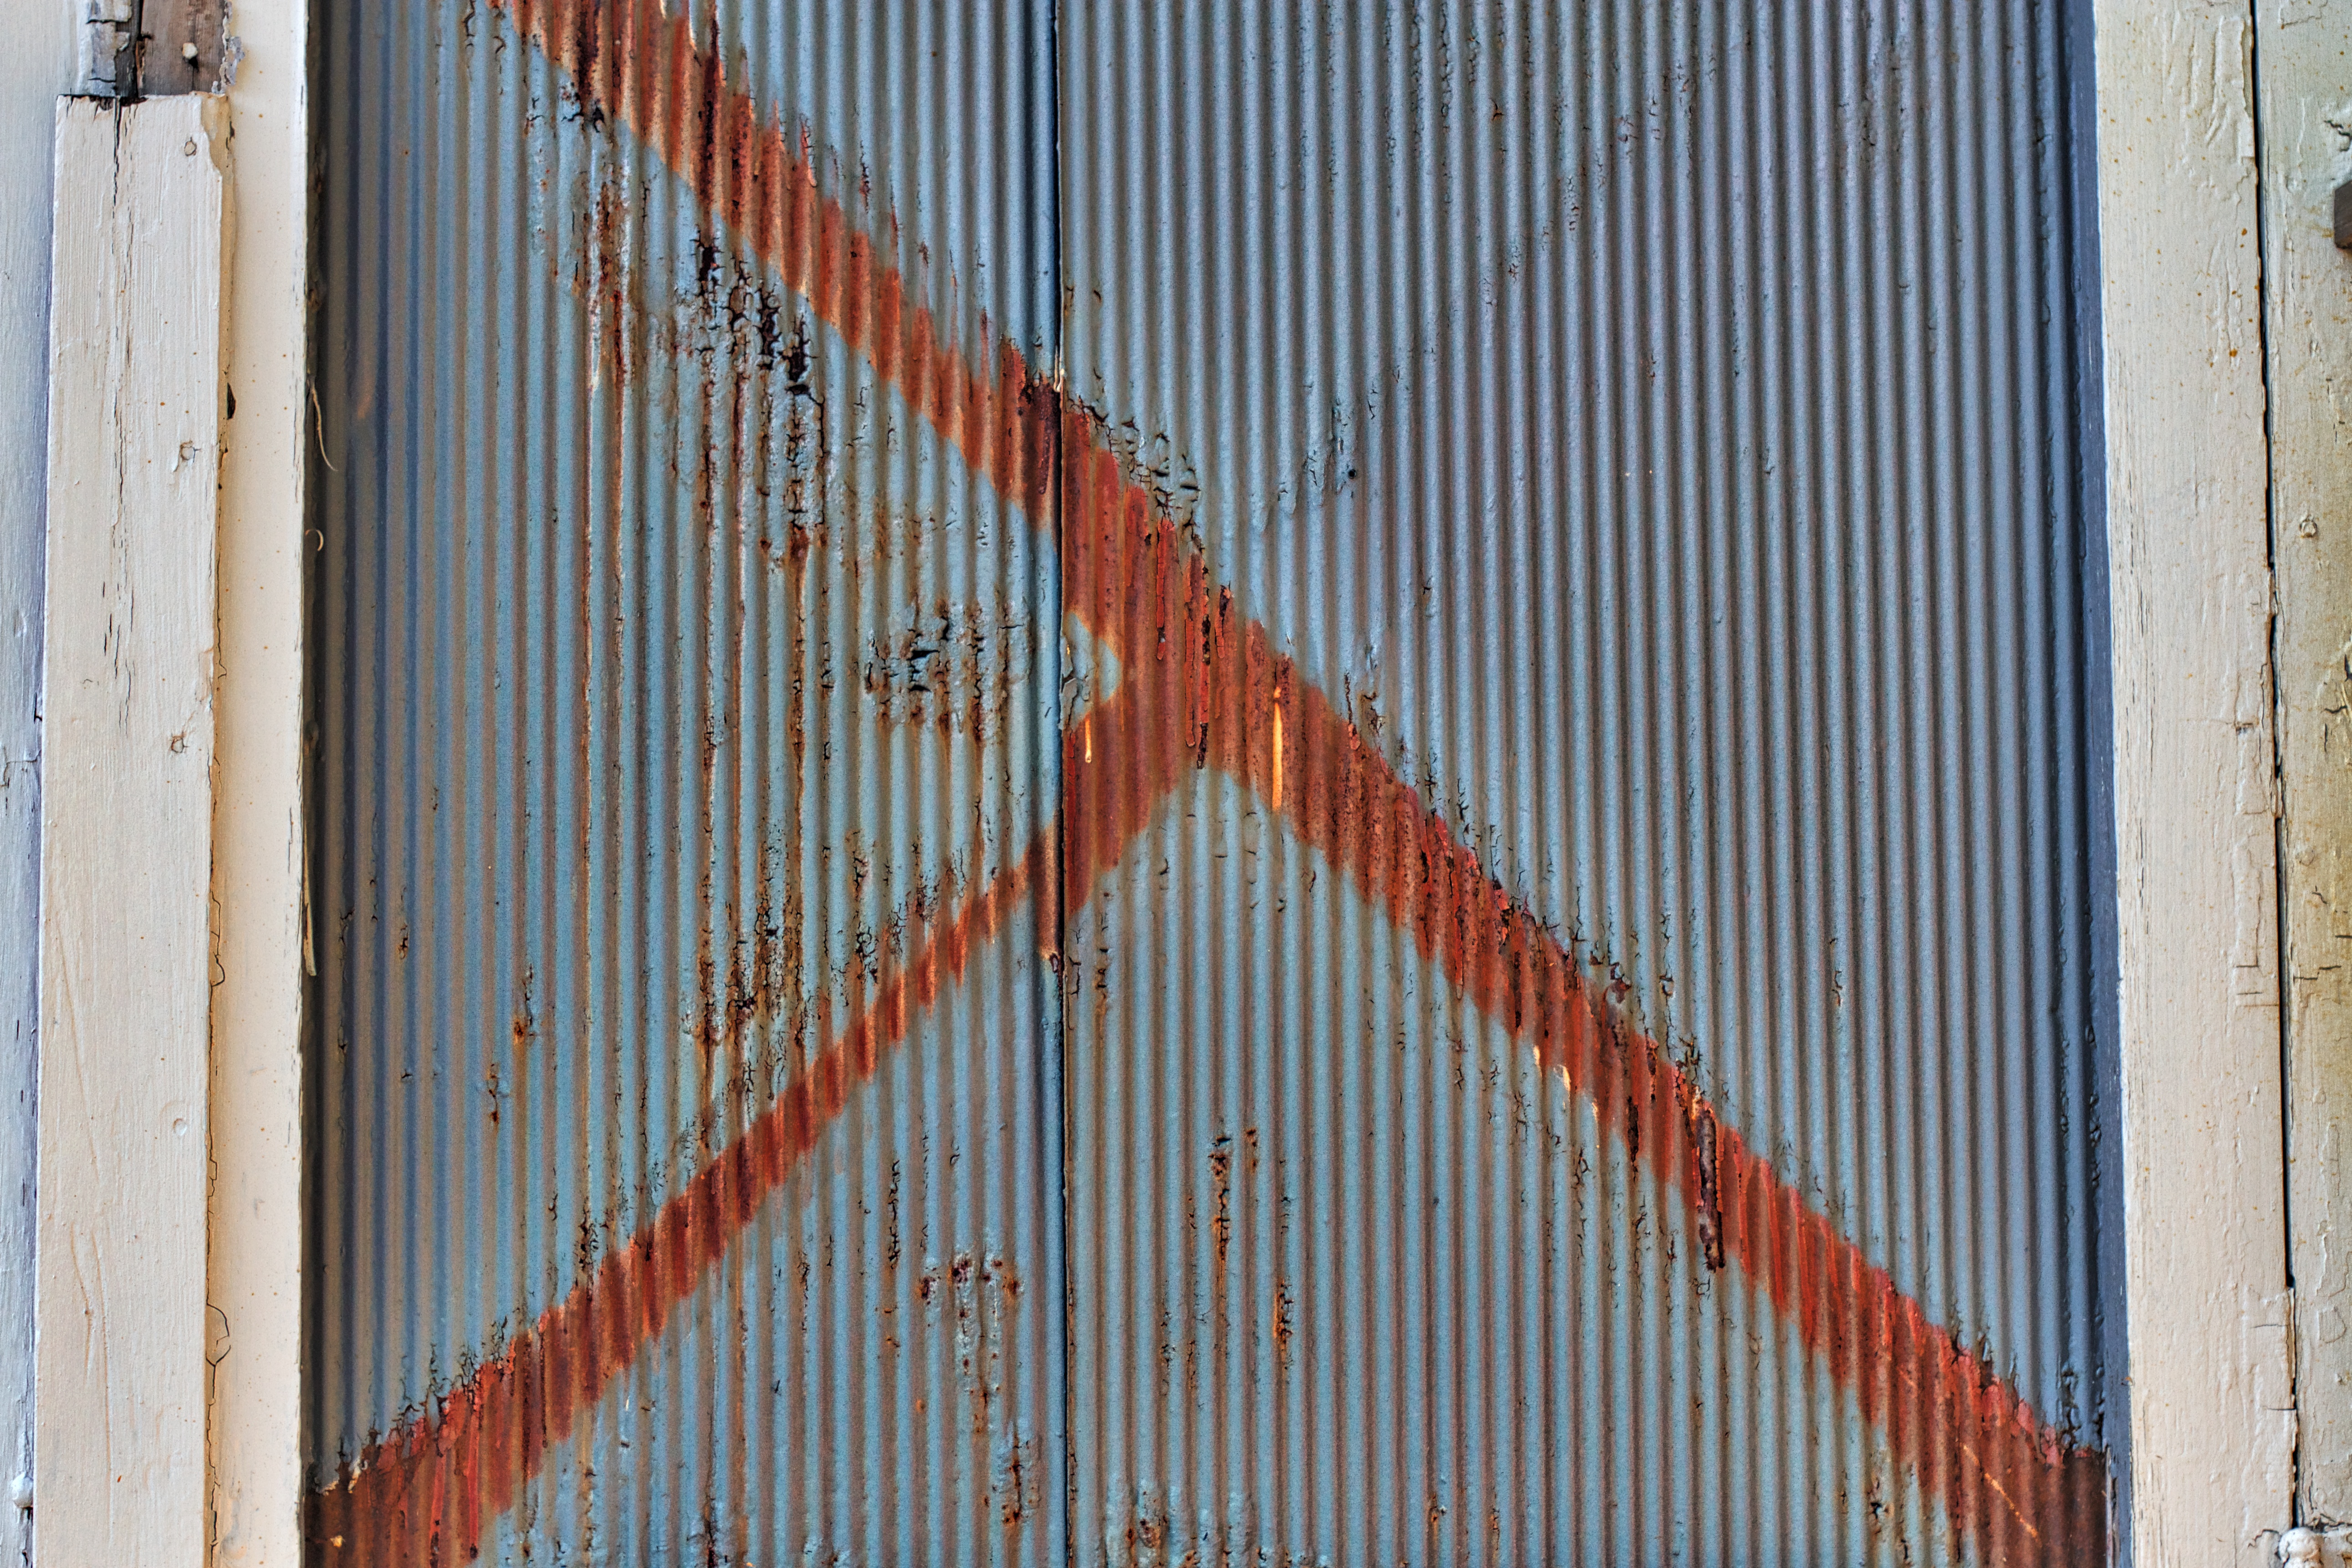
wood, window, wall, line, red, color, facade, blue, gate, brick, door, interior design, shape, window covering